Kullervo (Sallinen)

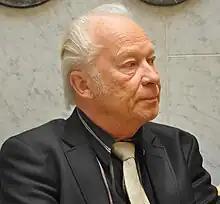
Composer Aulis Sallinen

The scenario of Sallinen's fifth opera, between "The King Goes Forth to France" (Savonlinna, 1984) and "The Palace" (Savonlinna, 1995), is based on the Kalevala epic and the 1864 play by Aleksis Kivi. In a later interview, the composer, reflecting on "King Lear" (on which he was then working) and "Kullervo", stated that the earlier opera "is a very black story – it's the most Shakespearean story ever to exist in Finland".